U.S. Route 6 in Pennsylvania

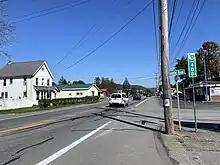
"Do 6" mile marker 400 in Matamoras

US 6 crosses Wallenpaupack Creek into Pike County and heads through wooded areas of development to the east of Lake Wallenpaupack in the community of Wilsonville as Lake Wallenpaupack Road, passing to the east of Wallenpaupack Area High School and the Lake Wallenpaupack Visitors Center. The road narrows to two lanes and reaches a junction with the northern terminus of PA 507, at which point it turns east away from the lake. The route heads east-southeast through dense forests in the northern Pocono Mountains as an unnamed road, coming to an intersection with the northern terminus of PA 402. US 6 continues east through rural land, passing through a tract of Delaware State Forest prior to coming to a junction with the northern end of PA 739. The road heads east and crosses PA 434 as it runs through more forested areas. US 6 winds east before it turns southeast, passing through more woods with some development. Farther southeast, the route comes to an interchange with I-84. The road winds southeast through more forests with occasional development prior to reaching the borough of Milford. Here, US 6 becomes West Harford Street and passes through developed areas of the borough, coming to a junction with US 209. Here, US 209 continues southeast along East Harford Street and US 6 and US 209 head northeast concurrent on Broad Street, passing through the center of Milford and heading southeast of the Pike County Courthouse. The two routes leave Milford and become an unnamed three-lane road with a center left-turn lane, passing through developed areas with some woodland to the northwest of the Delaware River. Farther northeast, the road comes closely parallel with I-84 to the northwest as it passes north of Delaware Valley High School and near more businesses. US 6/US 209 come to an interchange with I-84, where a welcome center is located, before heading into the borough of Matamoras. Here, the road becomes Pennsylvania Avenue and narrows to two lanes as it runs through developed areas of the borough. The road comes to the Mid-Delaware Bridge over the Delaware River, at which point US 6/US 209 leave Pennsylvania for New York and head into the city of Port Jervis.